San Diego International Film Festival

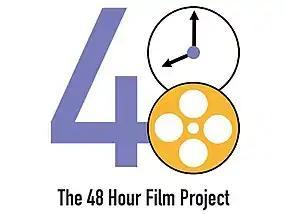

Films from San Diego that win or are nominated in the 48 Hour Film Project are screened during the festival every year.